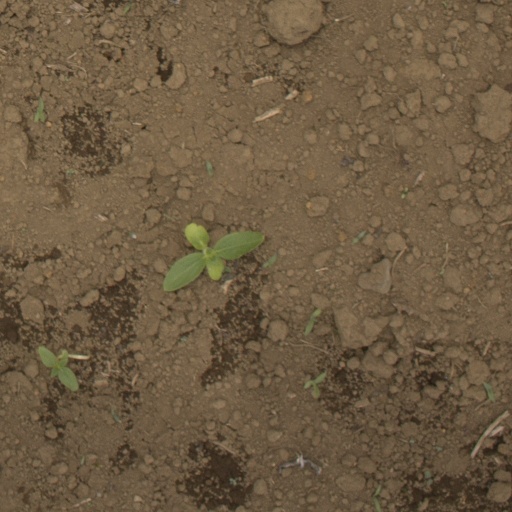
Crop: Jerusalem artichoke